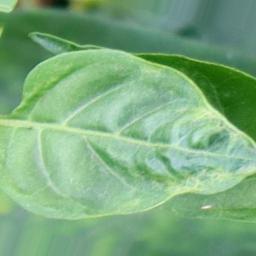
Label: mites_and_trips